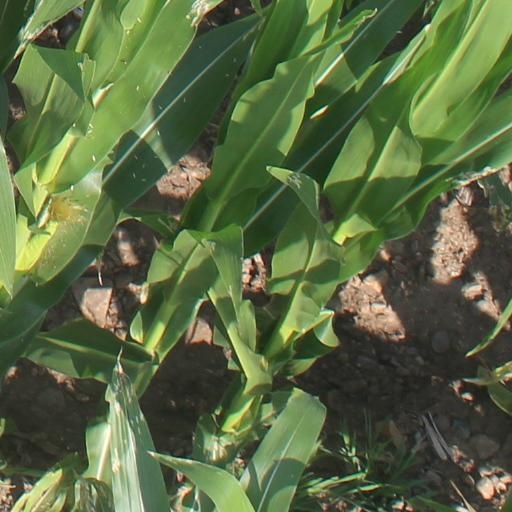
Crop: maize; corn